Cemex

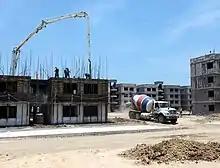
Cemex ready-mix truck departing jobsite after dispensing concrete for a multi-storey residential project in Villahermosa, Mexico

CEMEX currently operates on four continents, with 64 cement plants, 1,348 ready-mix-concrete facilities, 246 quarries, 269 distribution centers and 68 marine terminals.